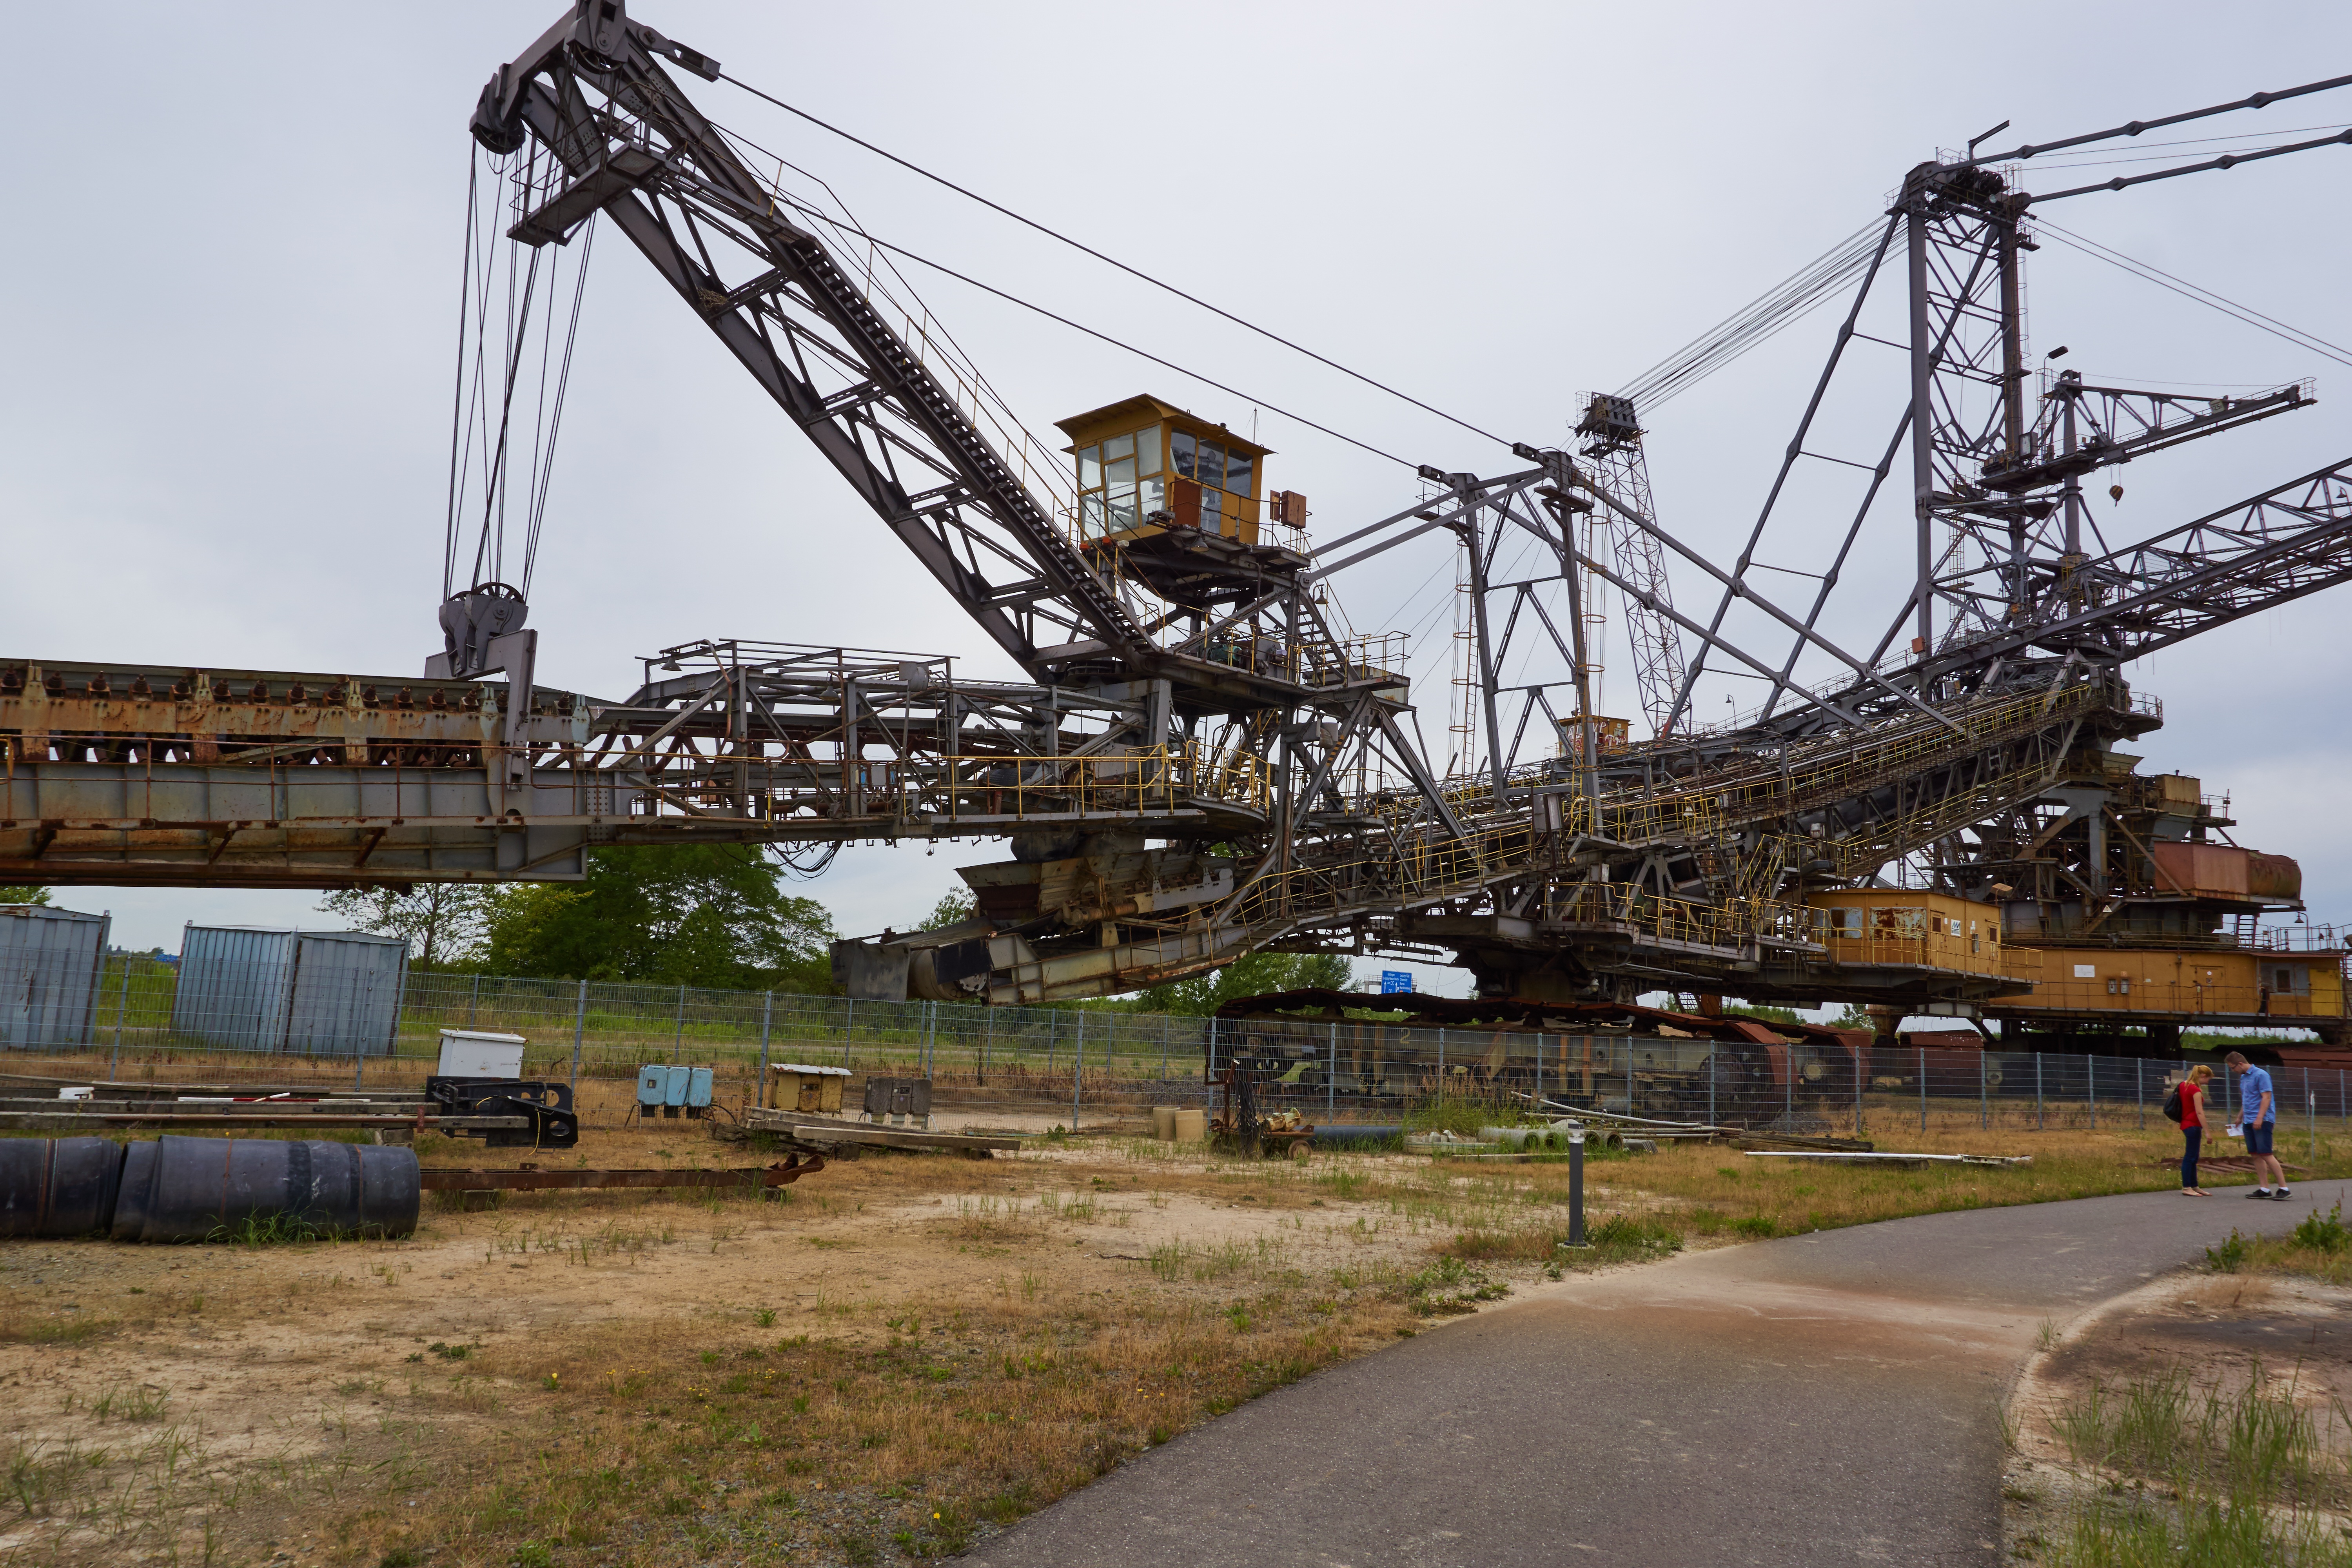
technology, old, transport, vehicle, industry, port, waterway, crane, excavators, riesen, lapsed, removal, commodity, construction equipment, open pit mining, bucket wheel excavators, brown coal, overburden